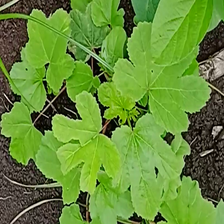
Weed species: Little_Mallow(Malva parviflora)